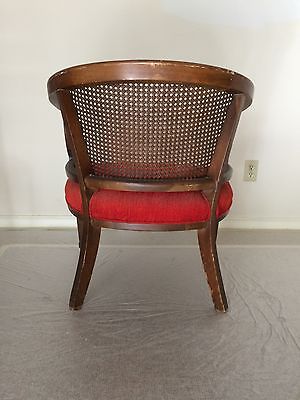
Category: chair